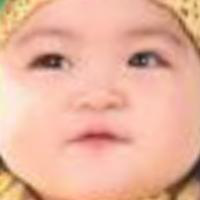
Age group: age 01-10